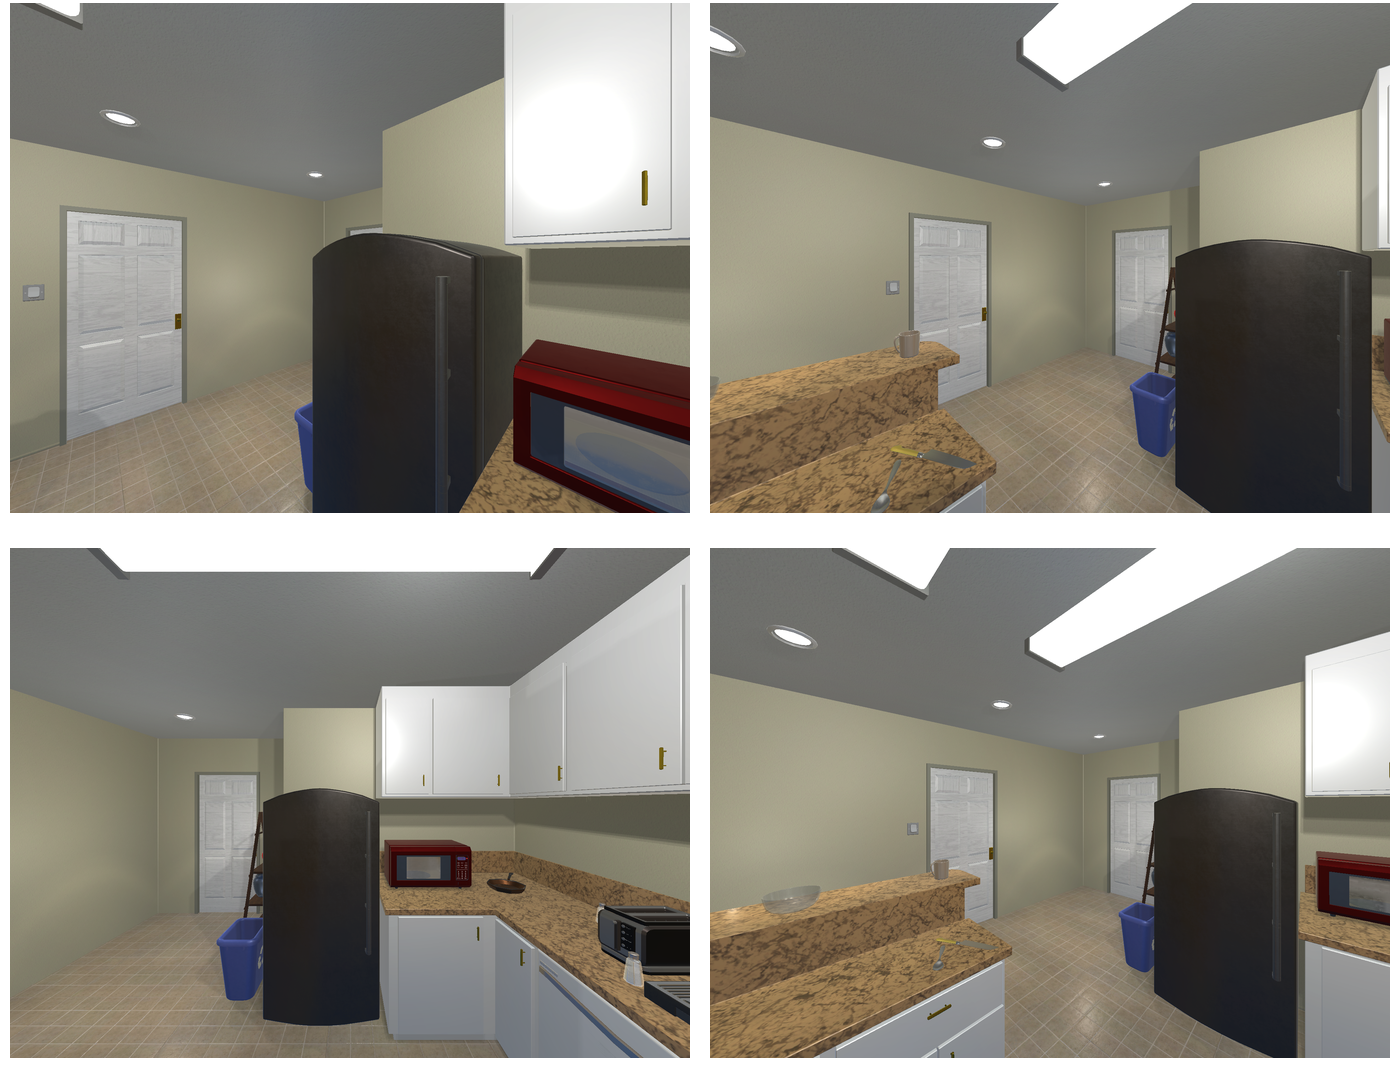Task instruction: Open the fridge.
Answer: {"task_instruction": "Open the fridge.", "nodes": ["handle", "fridge"], "edges": [{"functional_relationship": "openorclose", "object1": "handle", "object2": "fridge", "spatial_relations": ["in_front_of", "close"], "is_touching": true}], "action_type": "pull", "function_type": "open_close_control"}